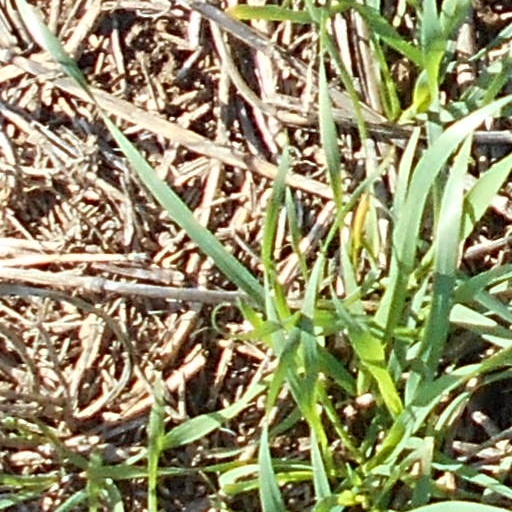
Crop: wheat